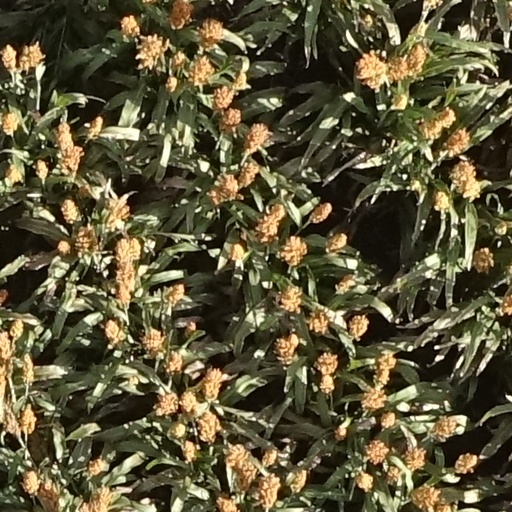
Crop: sorghum